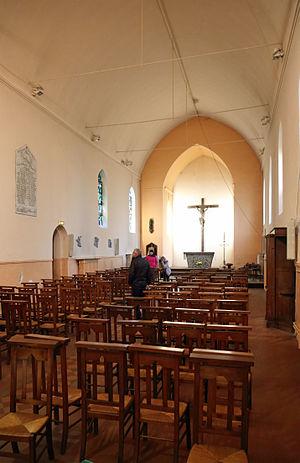
Godewaersvelde (département du Nord, France), abbaye Sainte-Marie du Mont des Cats